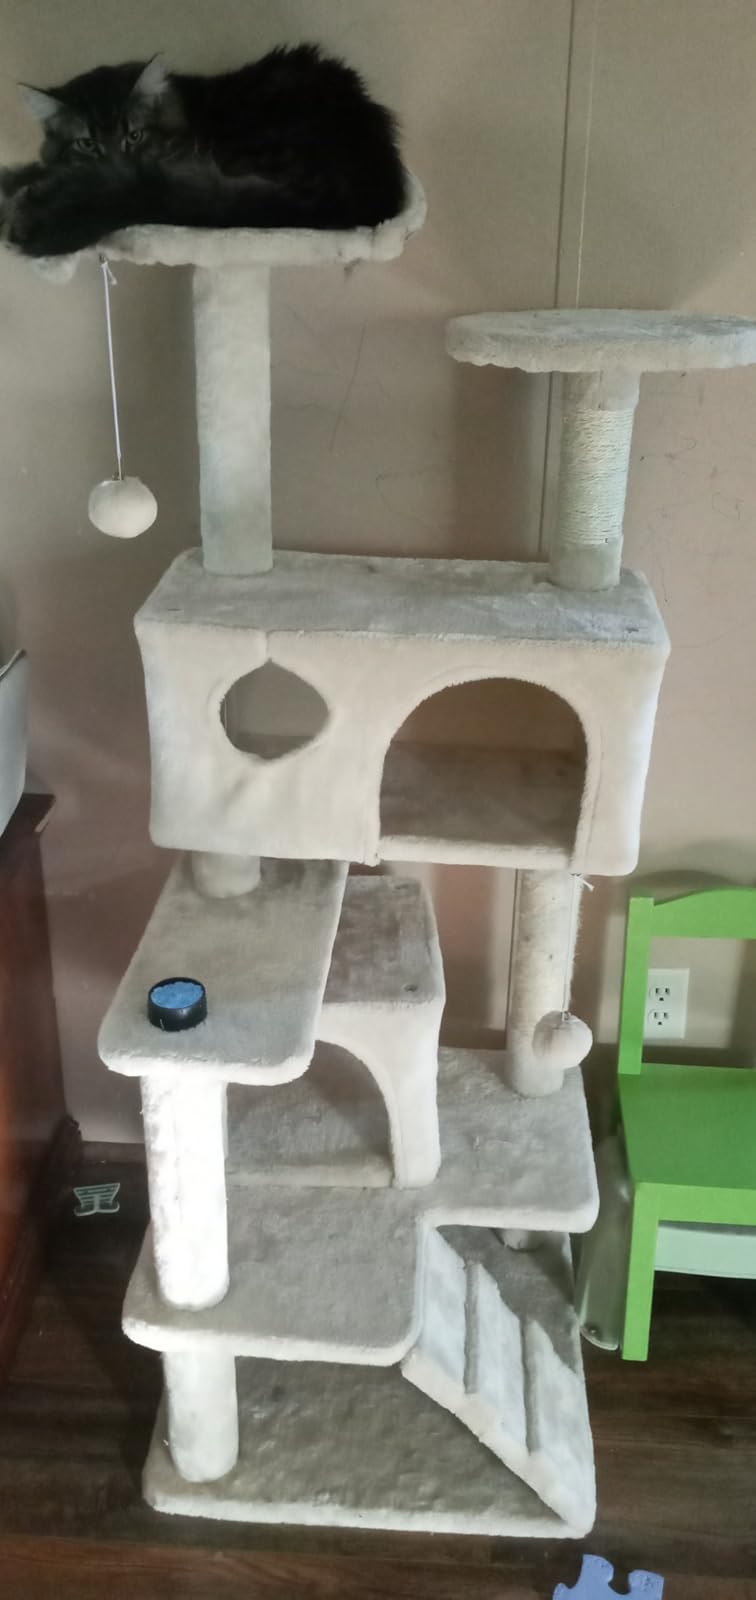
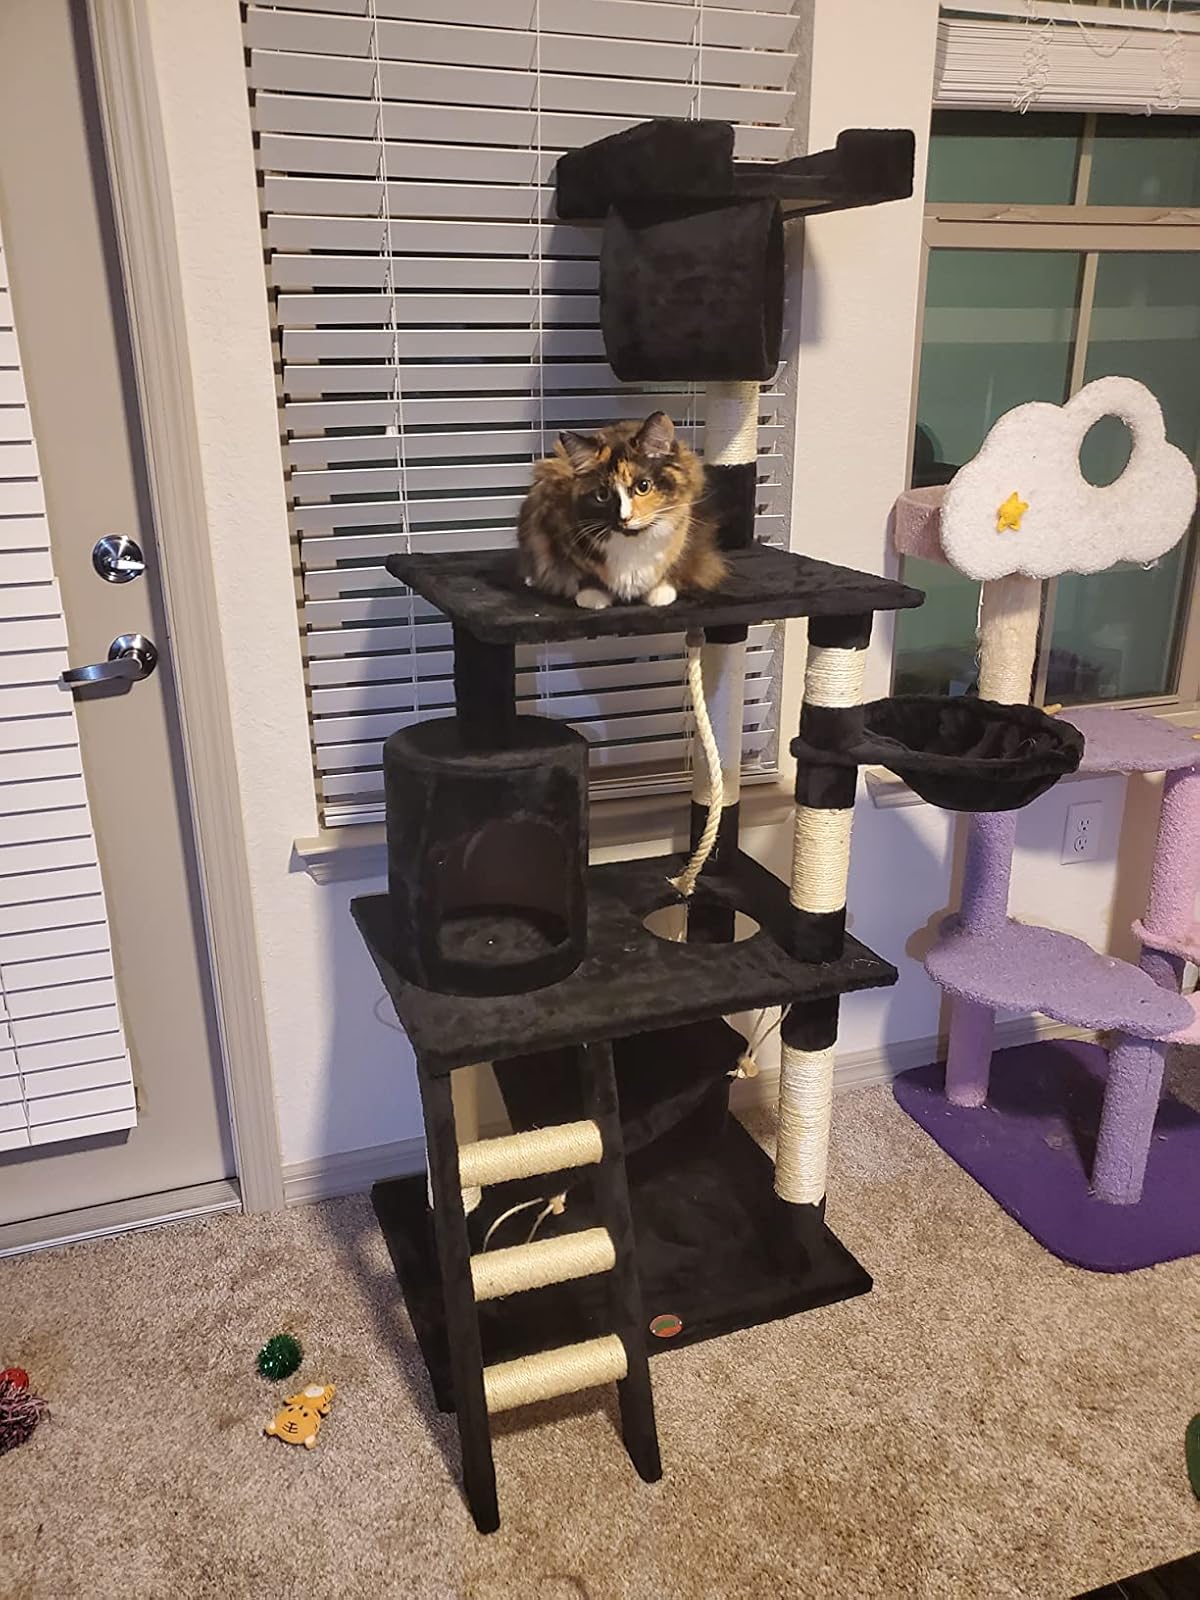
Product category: items_cat tree
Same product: no